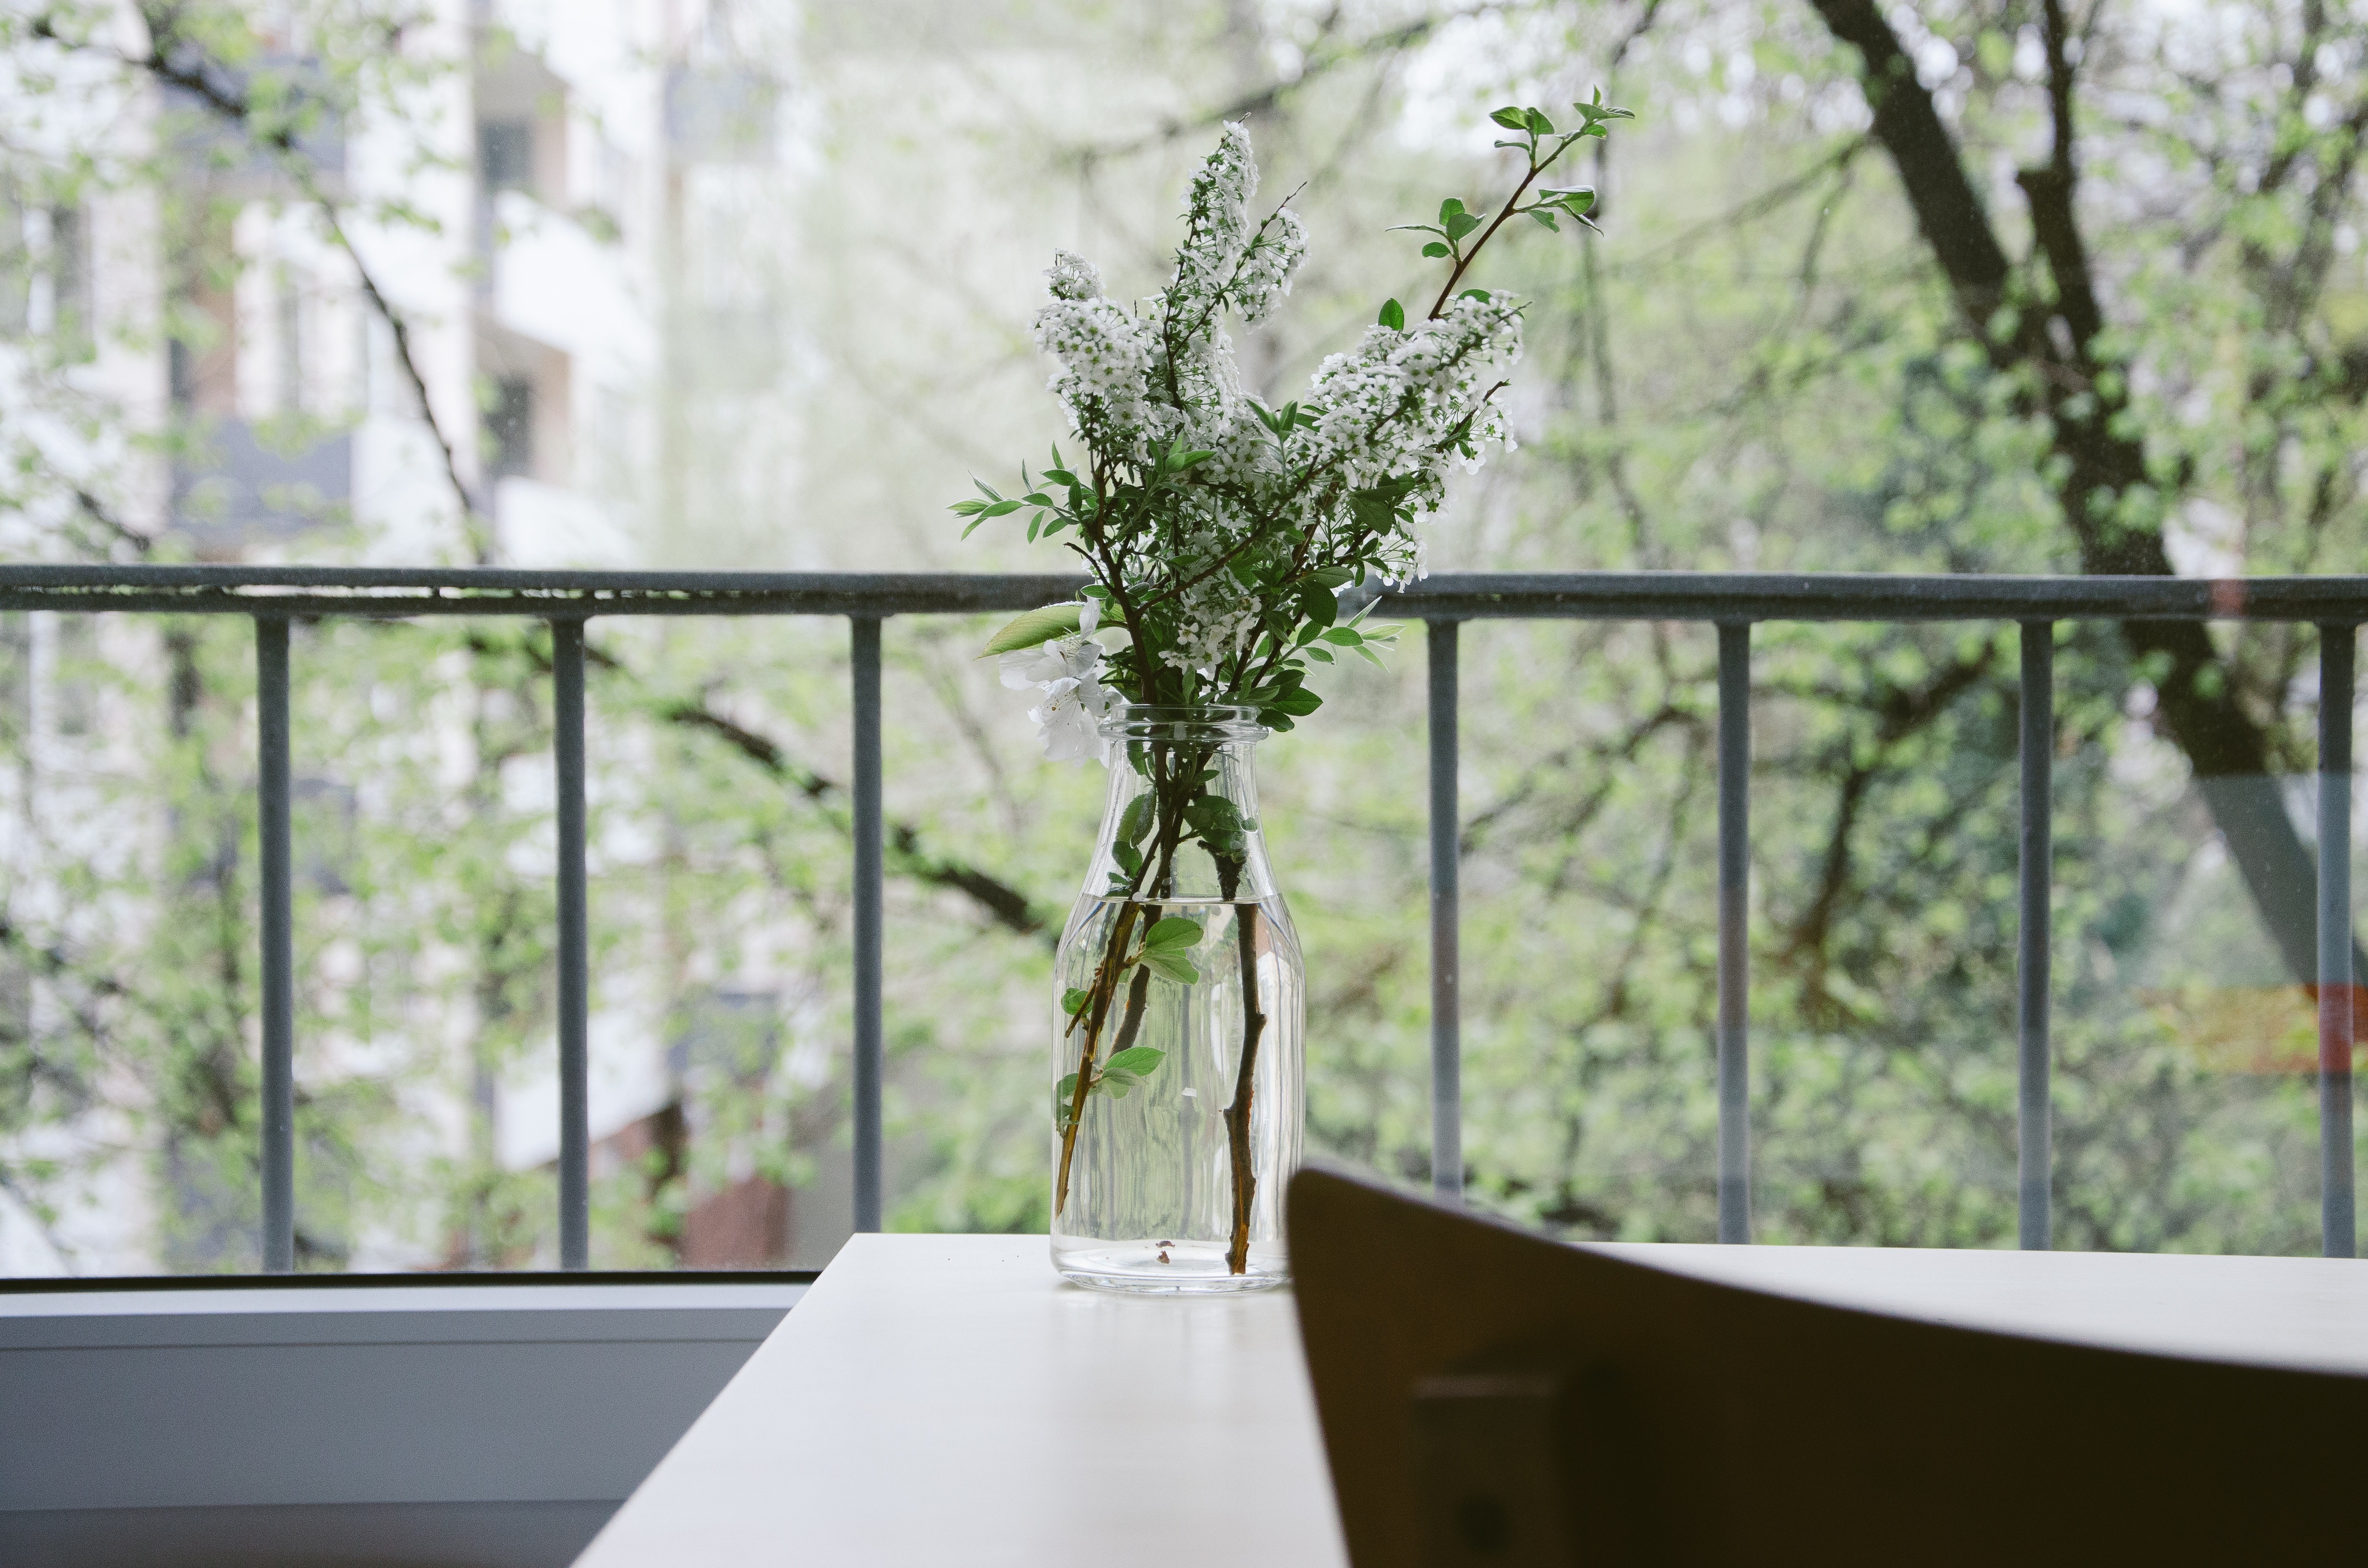
table, water, branch, blossom, plant, house, stem, leaf, flower, petal, bloom, glass, home, urban, floral, balcony, vase, railing, spring, green, herb, natural, botany, agriculture, botanical, interior design, trees, vegetation, horticulture, organic, flower vase, balcany